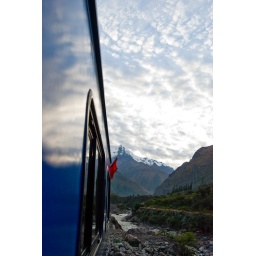
view from the train window in peru.